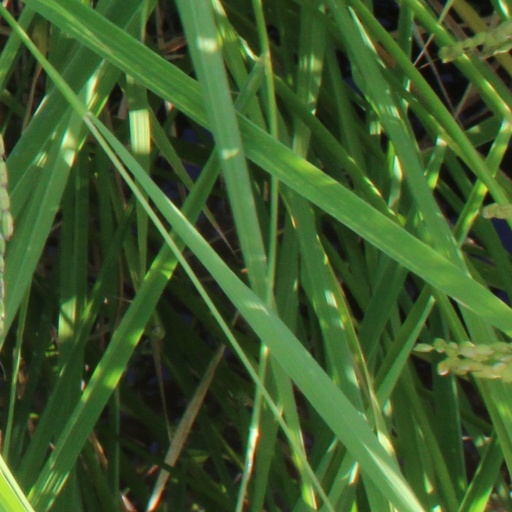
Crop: rice